Ida Nilsson

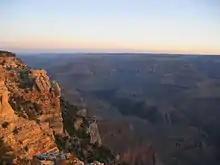
Grand Canyon viewed from South Rim, FKT 2018

The following list includes only results after Nilsson's comeback after her five-year injury period. A fair number of the races, in particular in her native country Sweden, are asphalt races or otherwise not strictly cross country or mountain running.